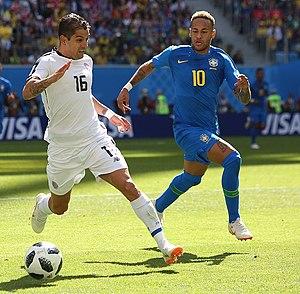
La Coupe du monde de football 2018 est la 21ᵉ édition de la Coupe du monde de football, une compétition organisée par la FIFA et qui réunit les trente-deux sélections nationales masculines issues de la phase qualificative. Elle se déroule en Russie du 14 juin au 15 juillet 2018 et est remportée par l'équipe de France.
Le groupe E de la Coupe du monde 2018, qui se dispute en Russie du 14 juin au 15 juillet 2018, comprend quatre équipes dont les deux premières se qualifient pour les huitièmes de finale de la compétition.